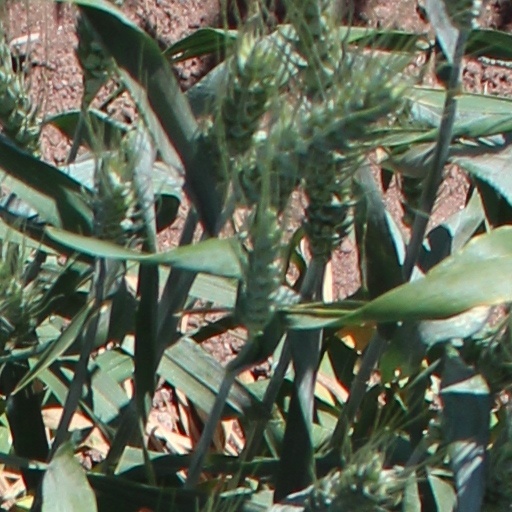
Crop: wheat